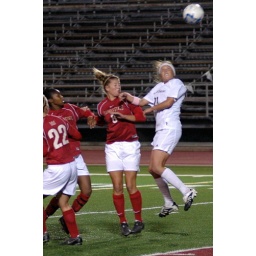
Heck put this header just over the cross bar